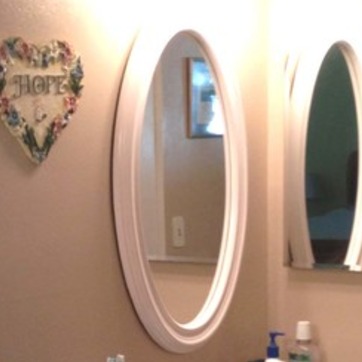
Material: mirror